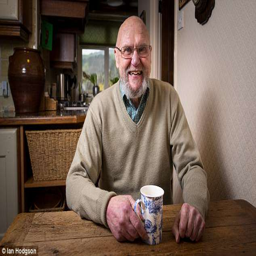
of the surviving members of the final team , three have been diagnosed with disease